Marine Day

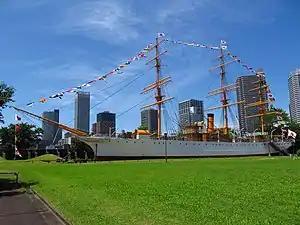
"Meiji Maru" is the origin of Marine Day

The day was known as until 1996. Communications Minister Shōzō Murata designated the day in 1941 to commemorate the Meiji Emperor and his 1876 voyage in the "Meiji Maru", an iron steamship constructed in Scotland in 1874. The voyage included a trip around the Tōhoku region, embarking on a lighthouse boat in Aomori, and a brief stop in Hakodate before returning to Yokohama on July 20 of that year. However, it was not designated a national holiday until 1995, when it became the first holiday in the summer months.